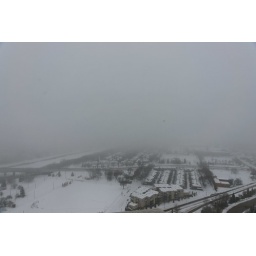
Taken from the balcony in our 25th floor room at the Coast Edmonton House. Very snowy this morning.